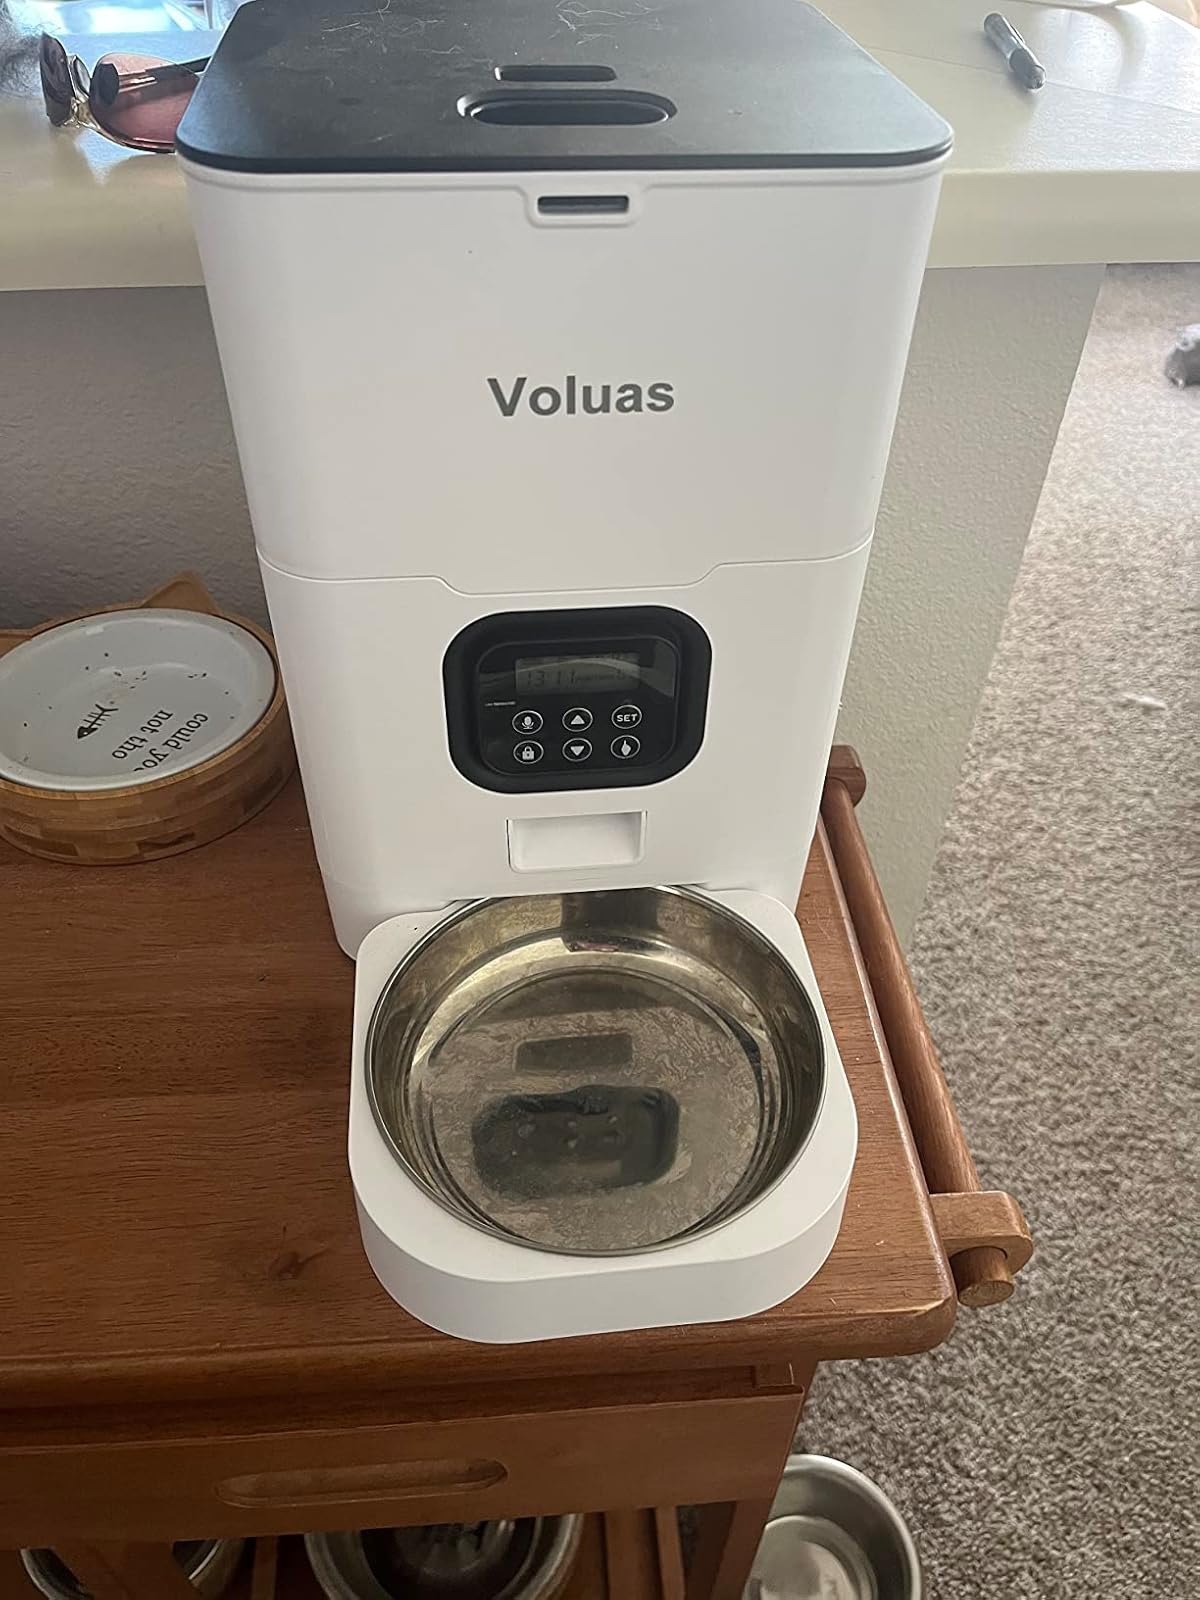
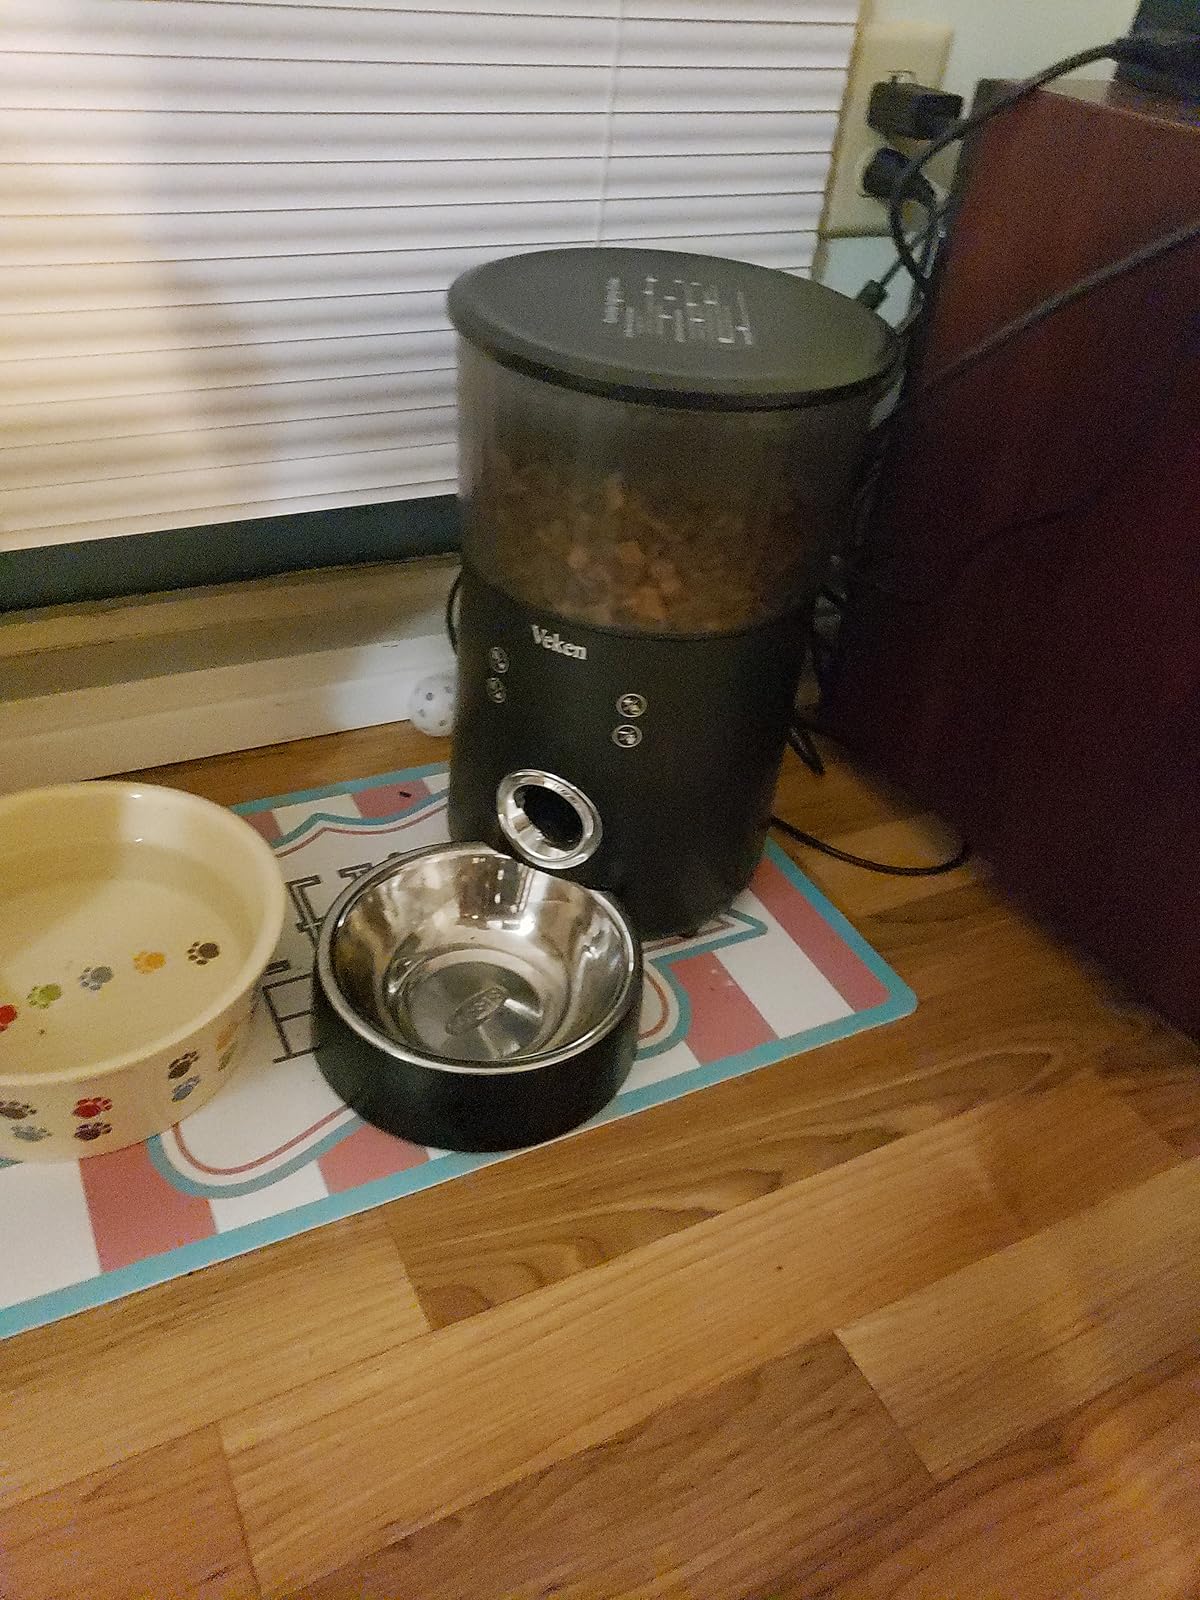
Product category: items_feeder
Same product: no